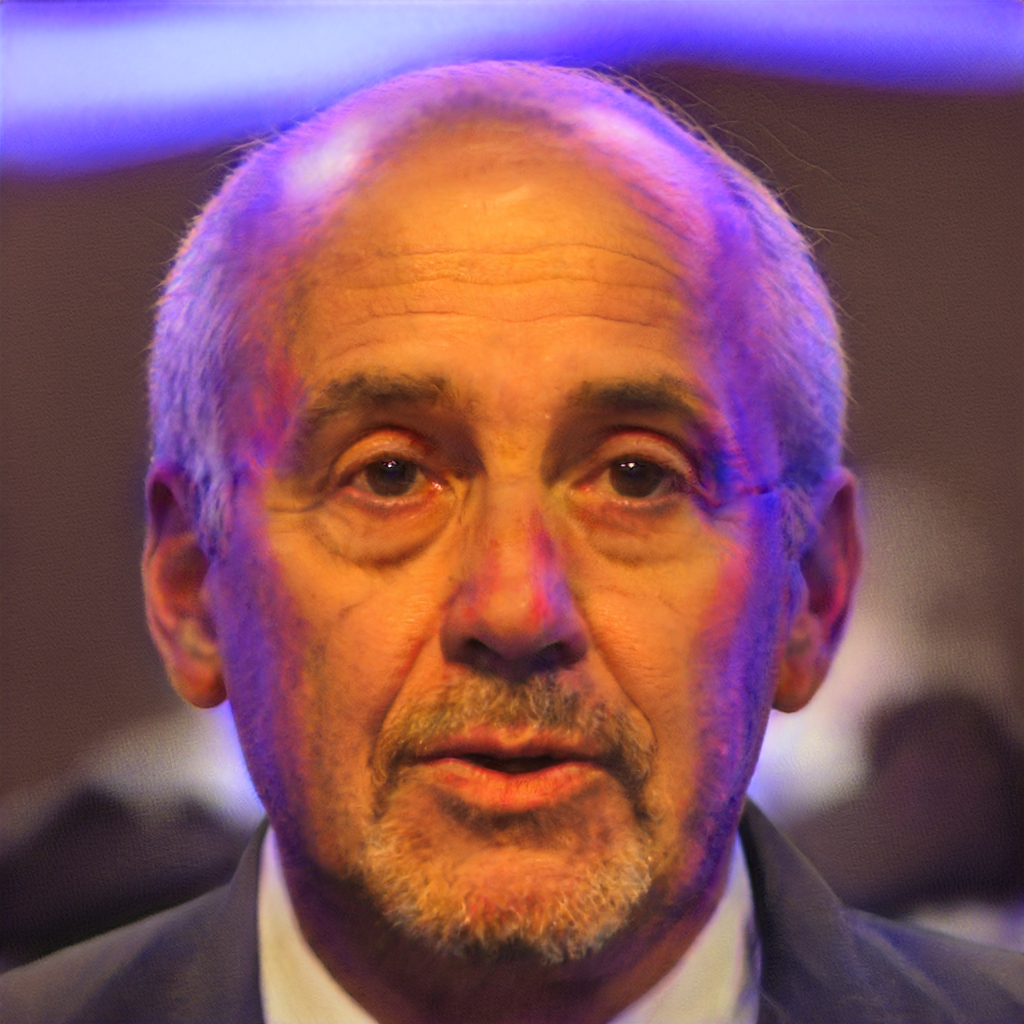
Gender: Male